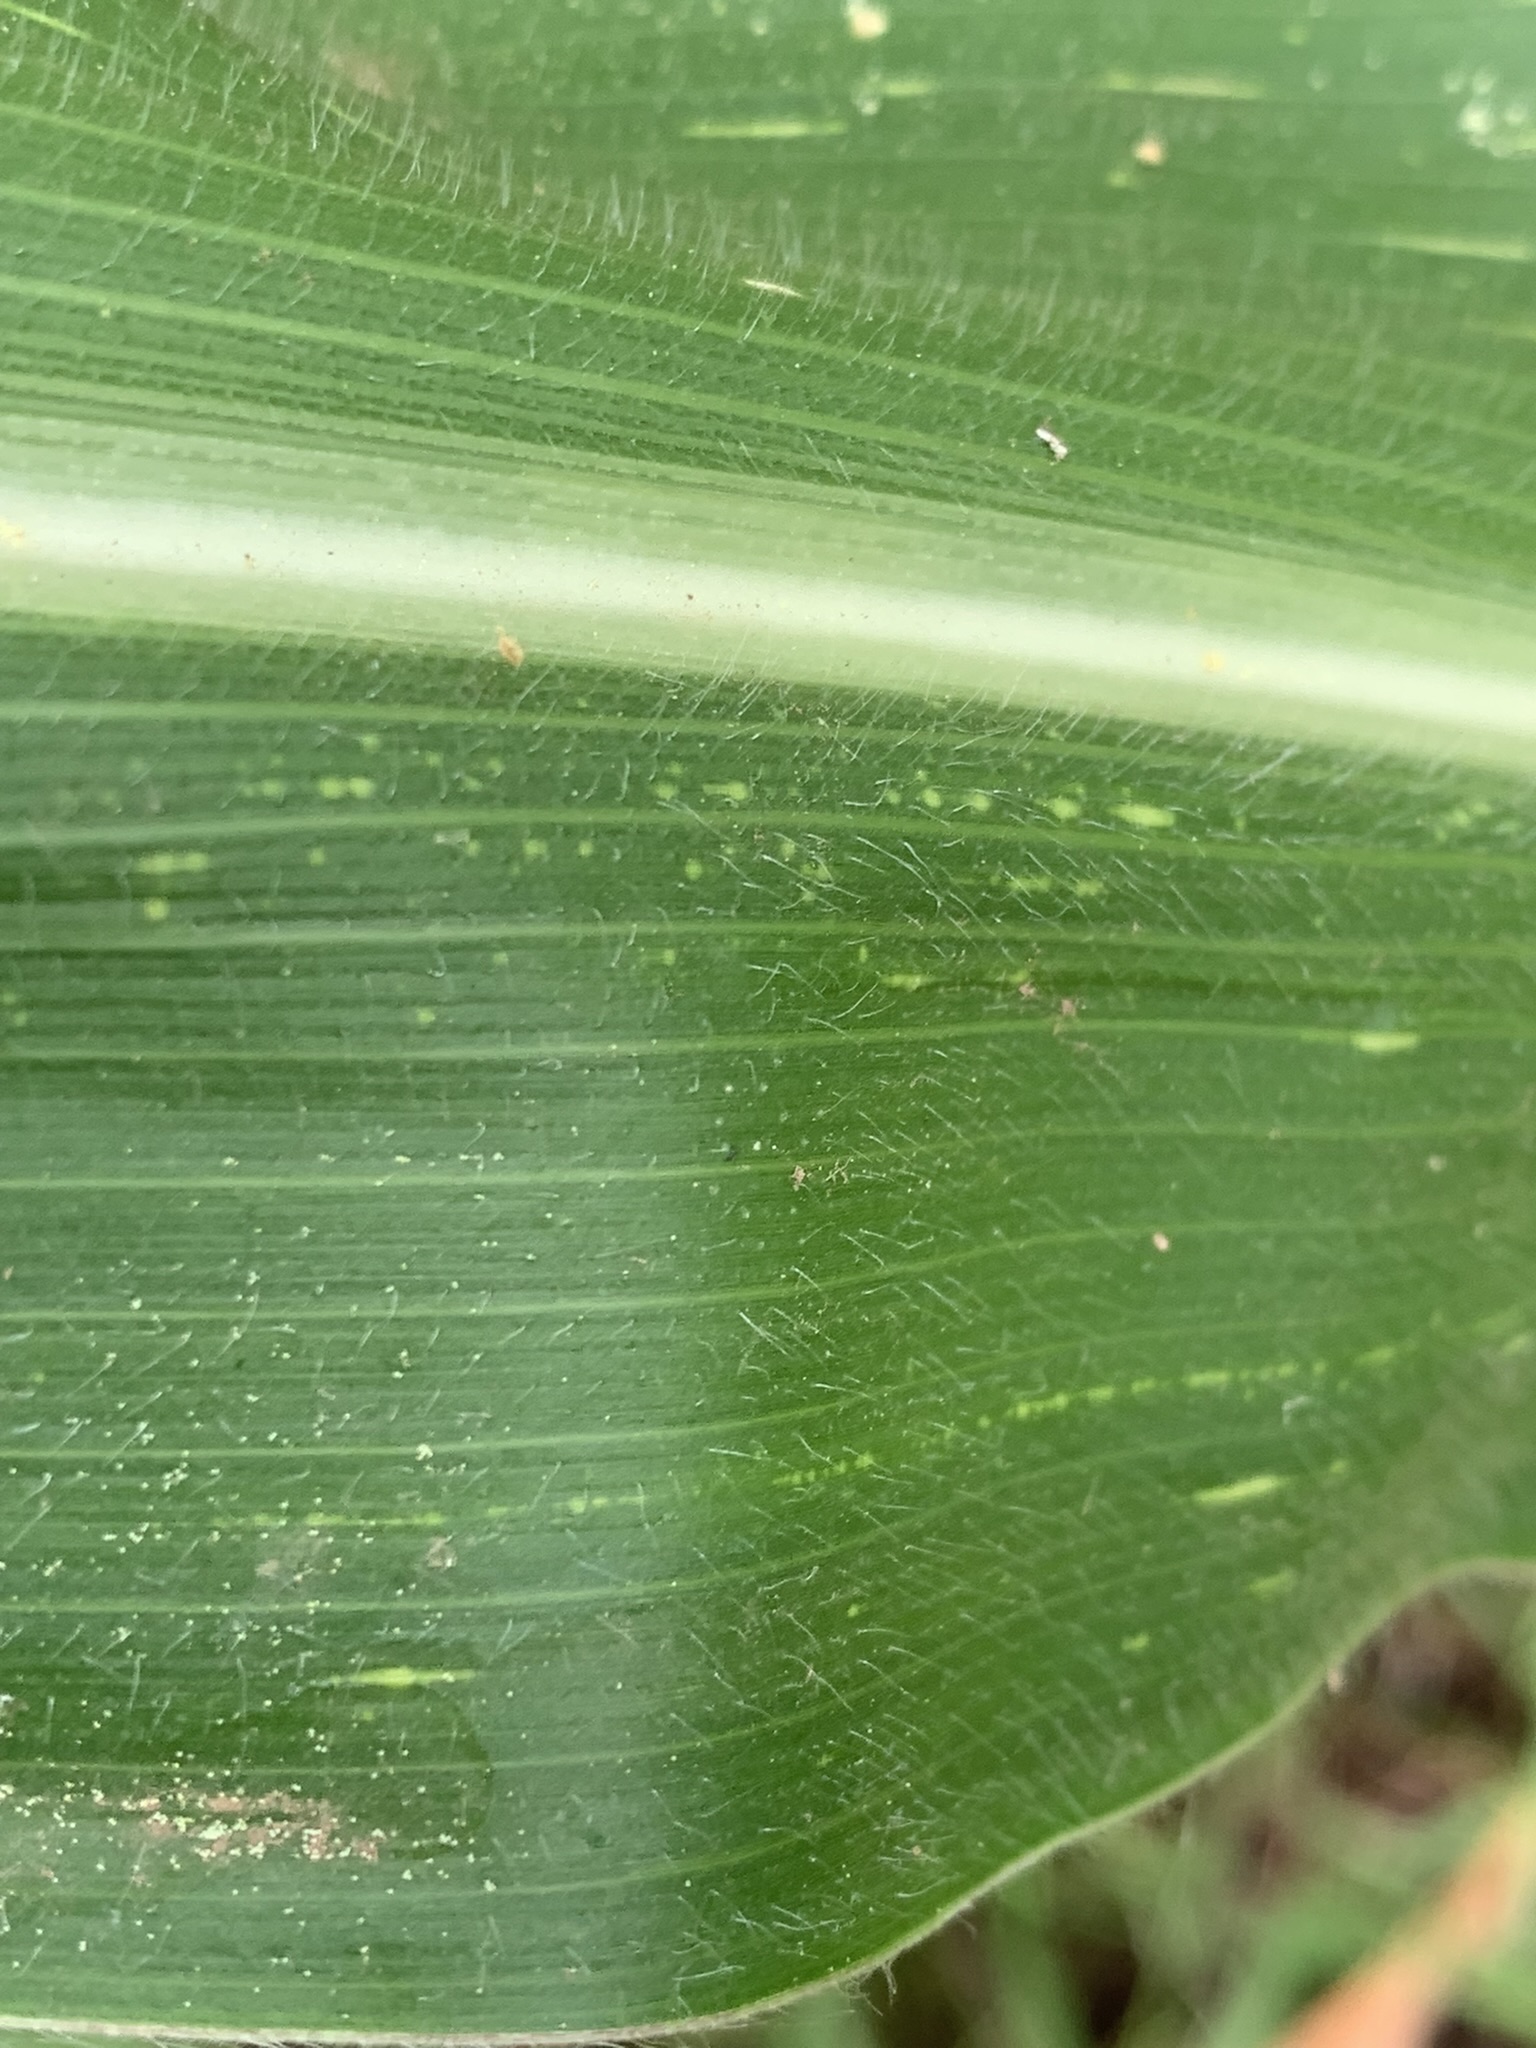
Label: MSV